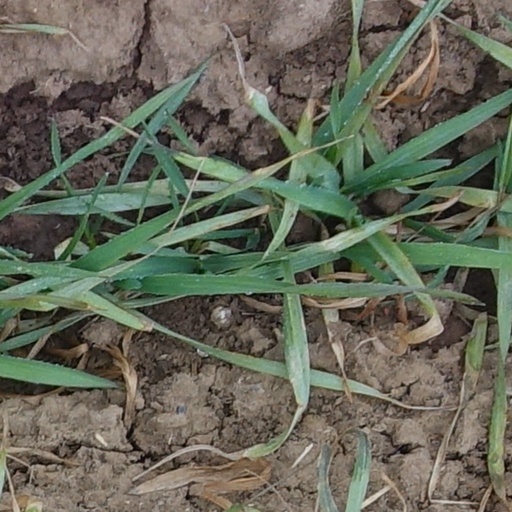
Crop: wheat